Qaribullah Nasiru Kabara

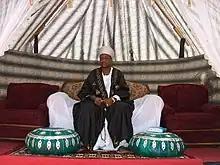
Khalifa in 2022

Khalifa Sheikh Qaribullah Sheikh Muhammad Nasir Kabara Al-Malikiy, Al-Ash’ariy, Al-Qadiriy (born 17 February 1959) is the leader of the Qadriyyah Sufi Movement in Nigeria and the West African region. He became the Khalifa in 1996 after the death of his father, Sheikh Muhammad Nasir Kabara. With adherents stretching from Chad basin to the Senegambia, the Qadriyyah Tariqa is the most focused concentration of Sufi adherents in post-colonial Africa.